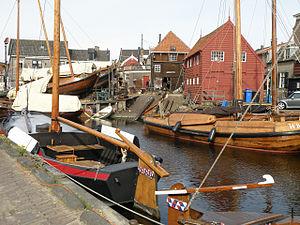
Spakenburg, gemeente Bunschoten (prov. Utrecht, Nederland). De Oude Haven, met zicht op de Botterwerf.
Spakenburg est une ville de la commune néerlandaise de Bunschoten, dans la province d'Utrecht. Son nom officiel est Bunschoten-Spakenburg, depuis la fusion des deux communes.